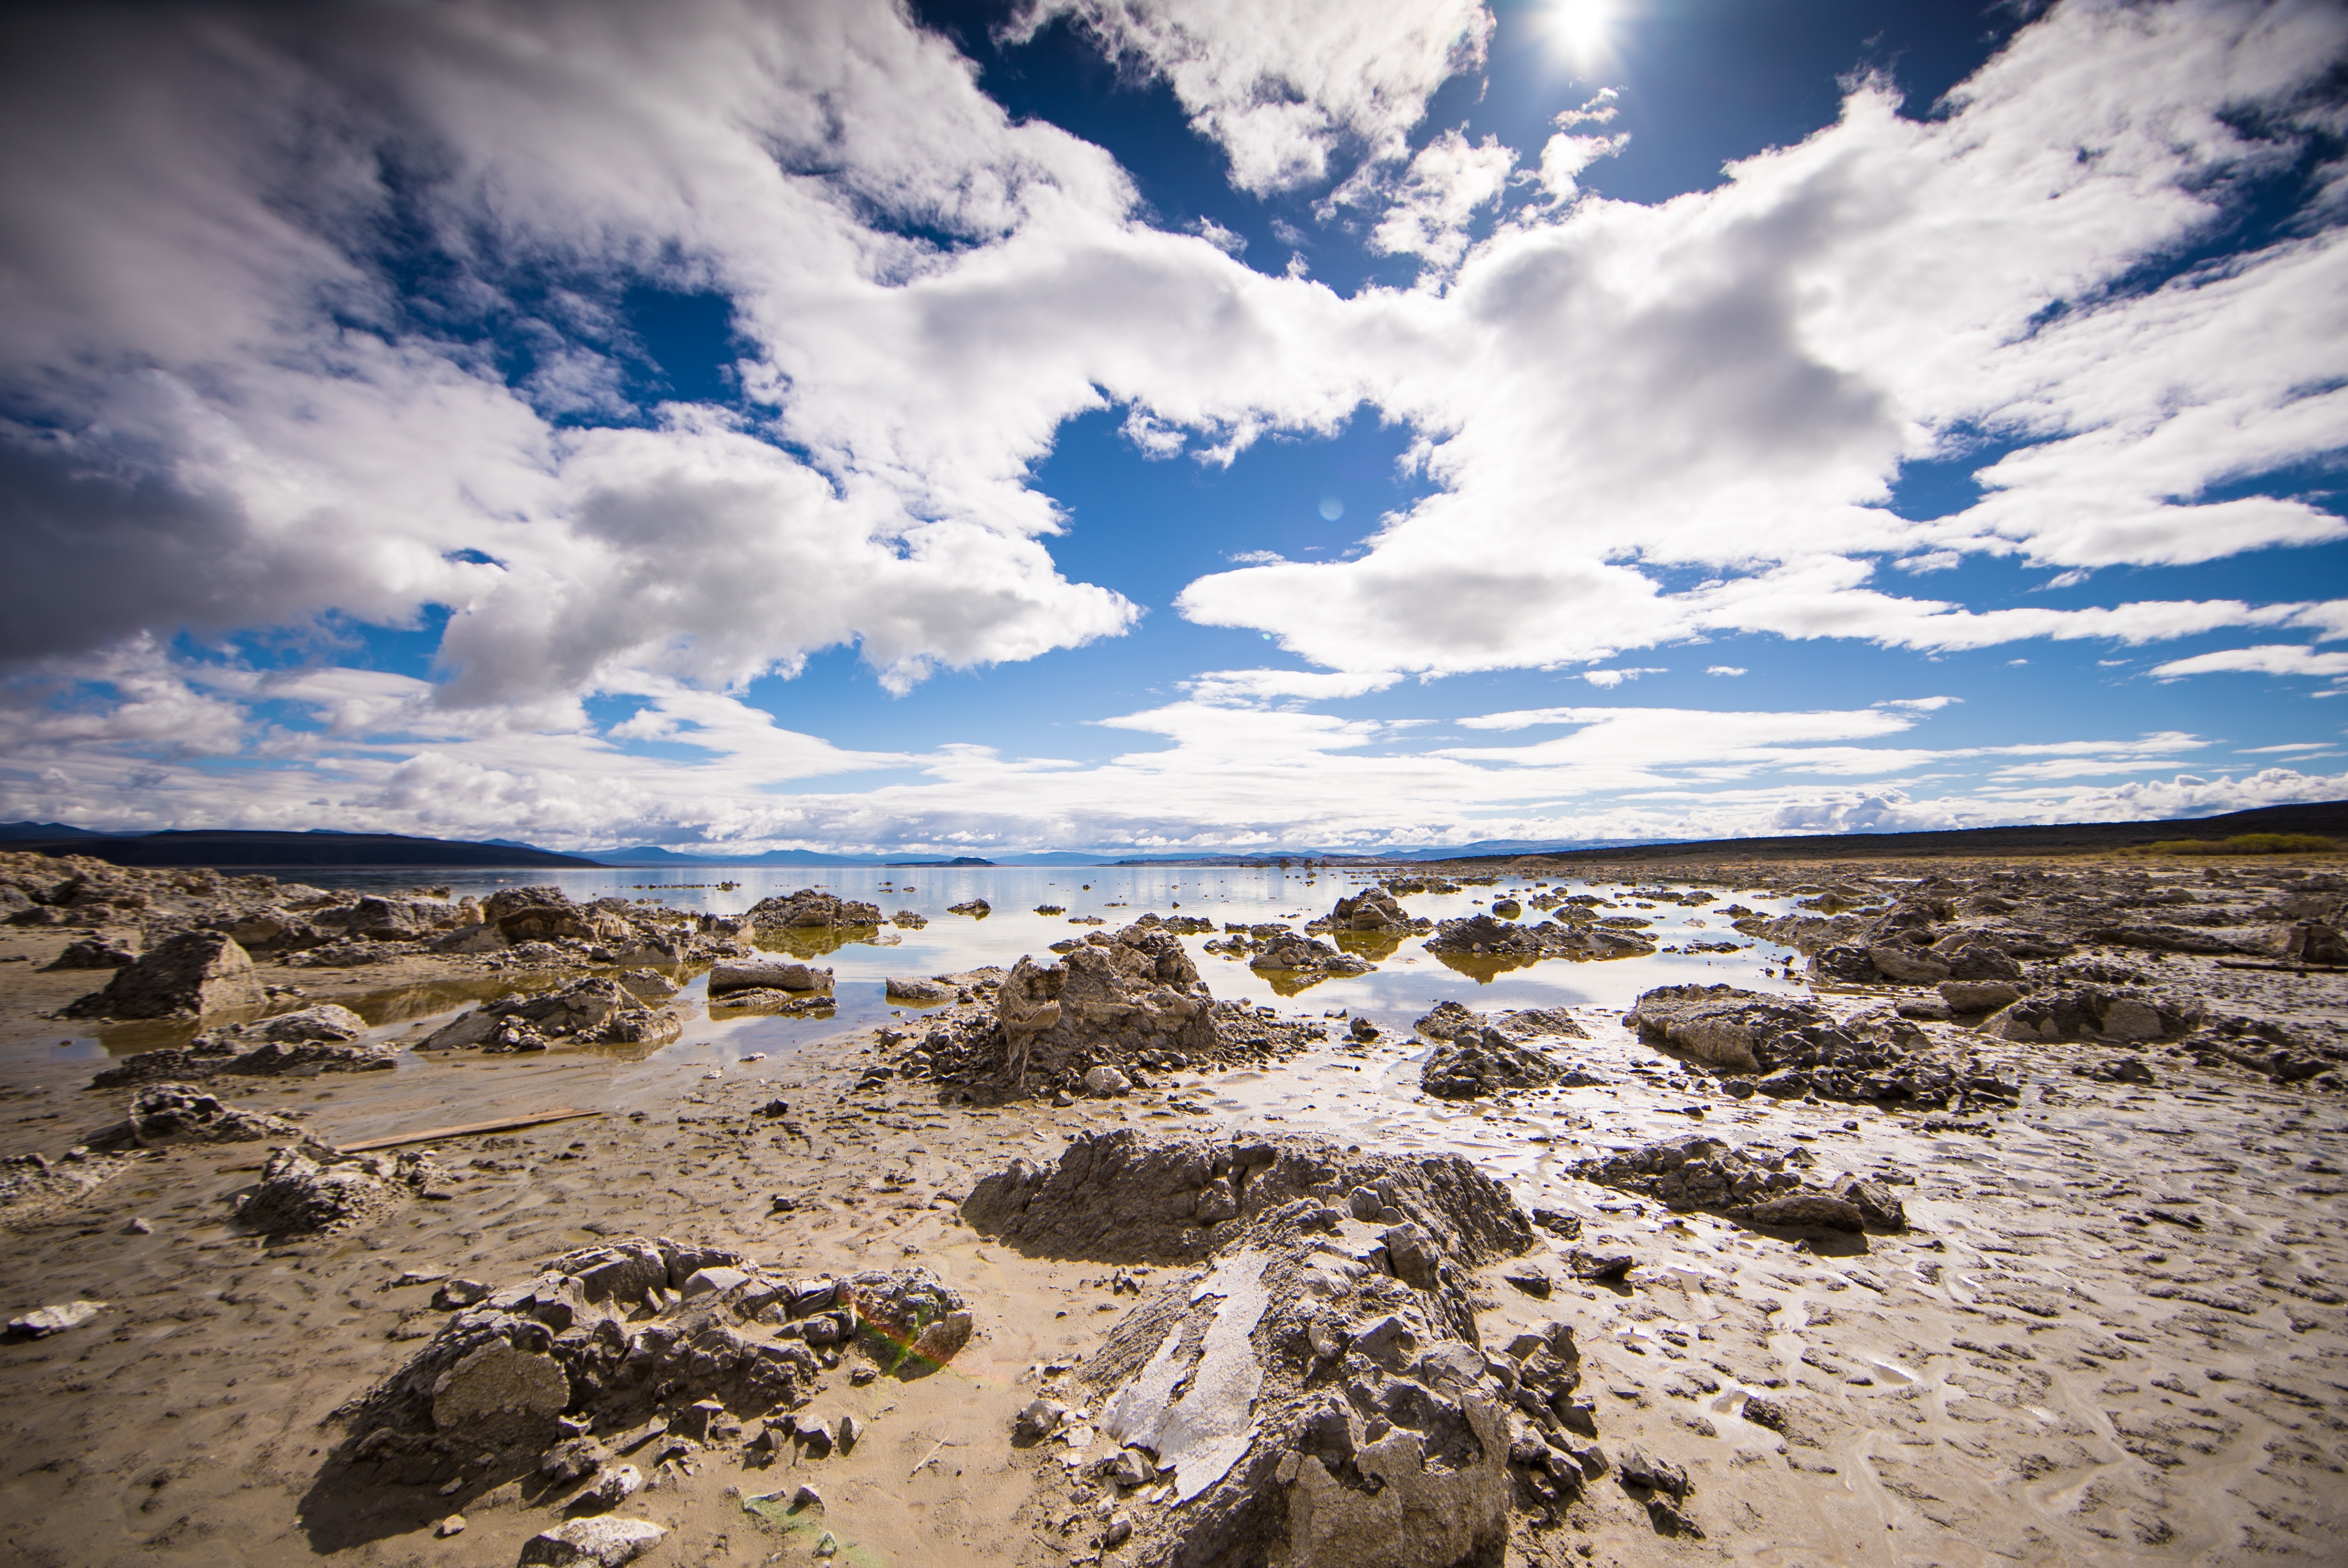
beach, landscape, sea, coast, water, nature, sand, rock, ocean, horizon, mountain, cloud, sky, shore, wave, lake, wet, reflection, low tide, peaceful, weather, material, rocks, clouds, geology, badlands, plateau, scene, muddy, ebb, meteorological phenomenon, natural environment, geographical feature